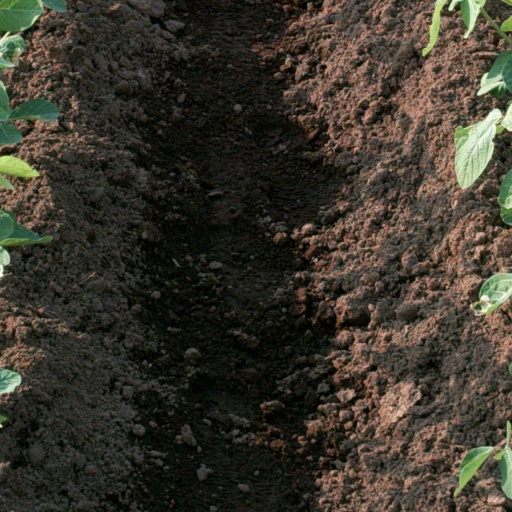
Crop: soybean